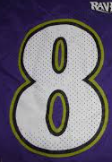
Number: 8